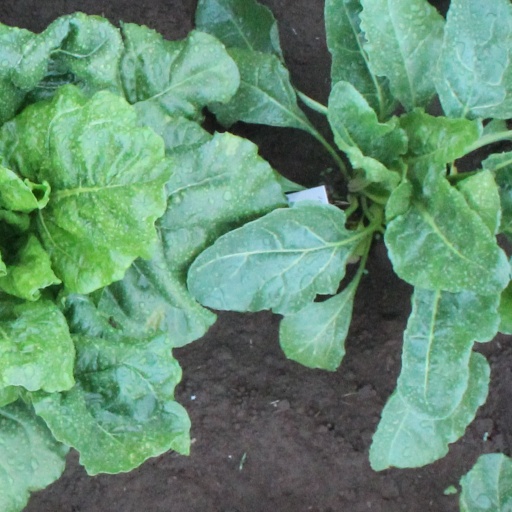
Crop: sugar beet